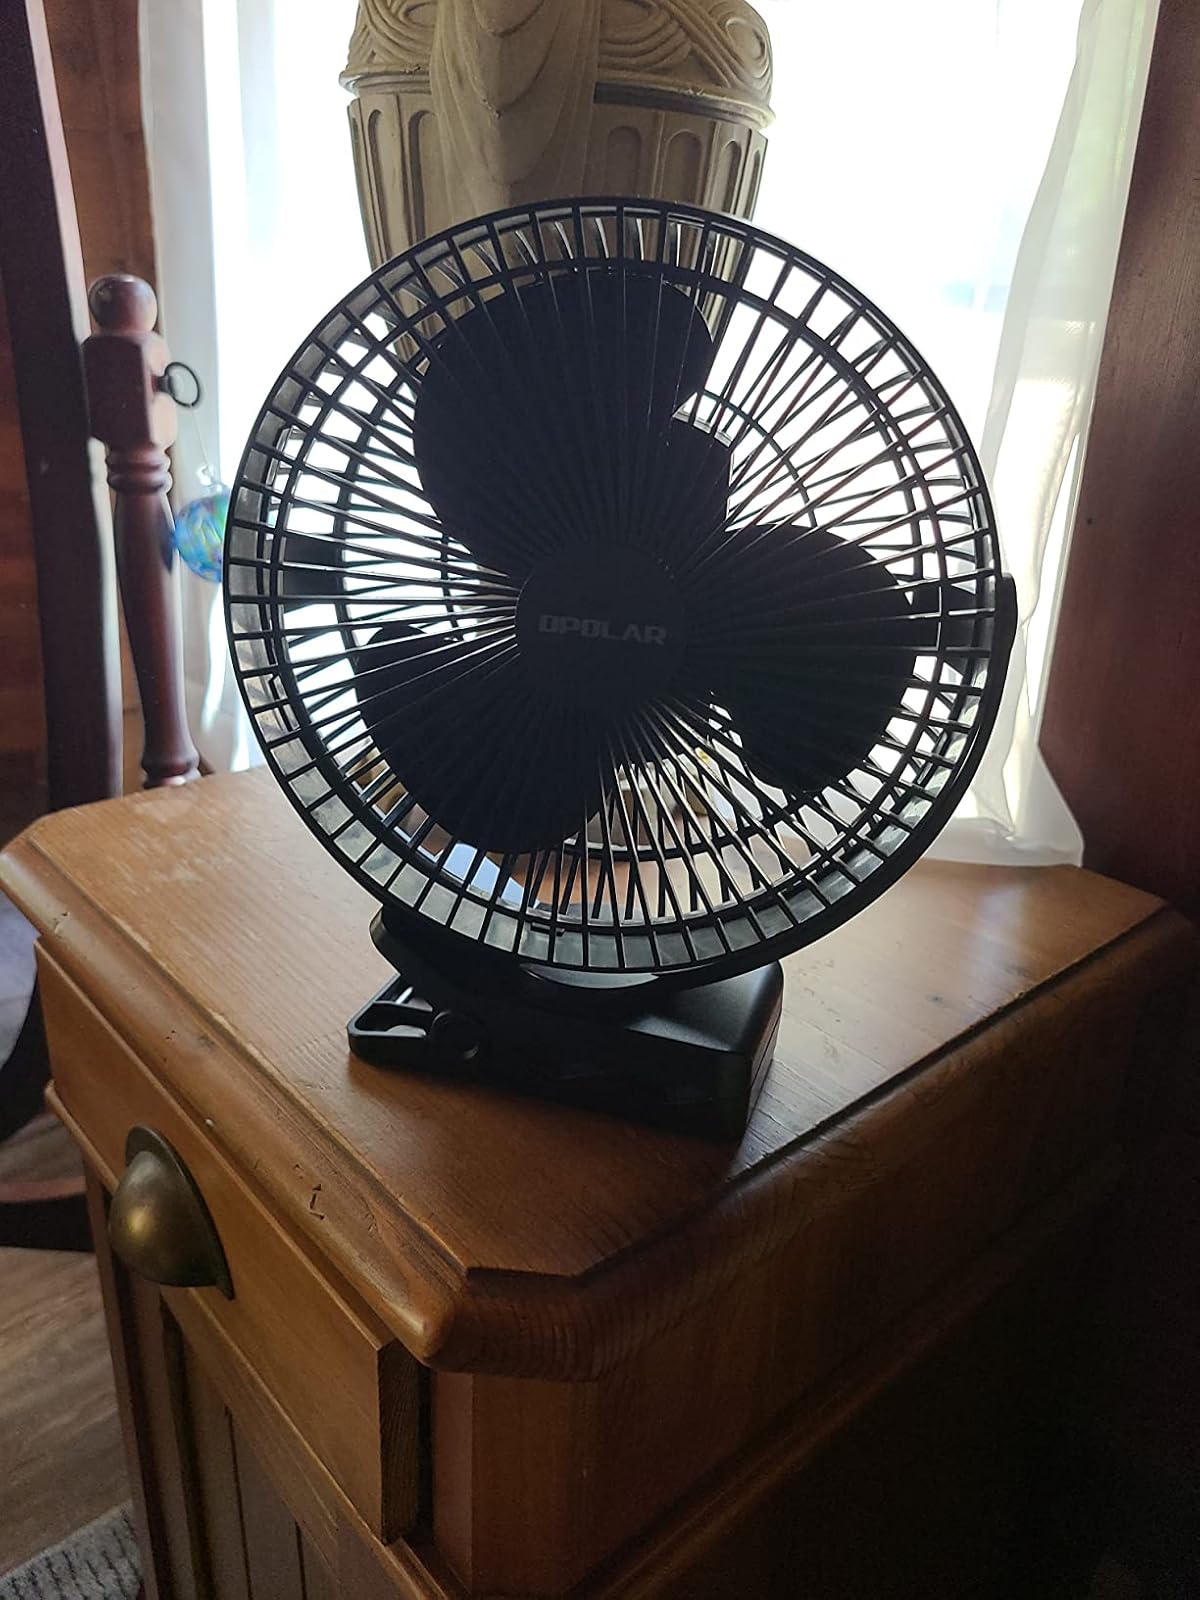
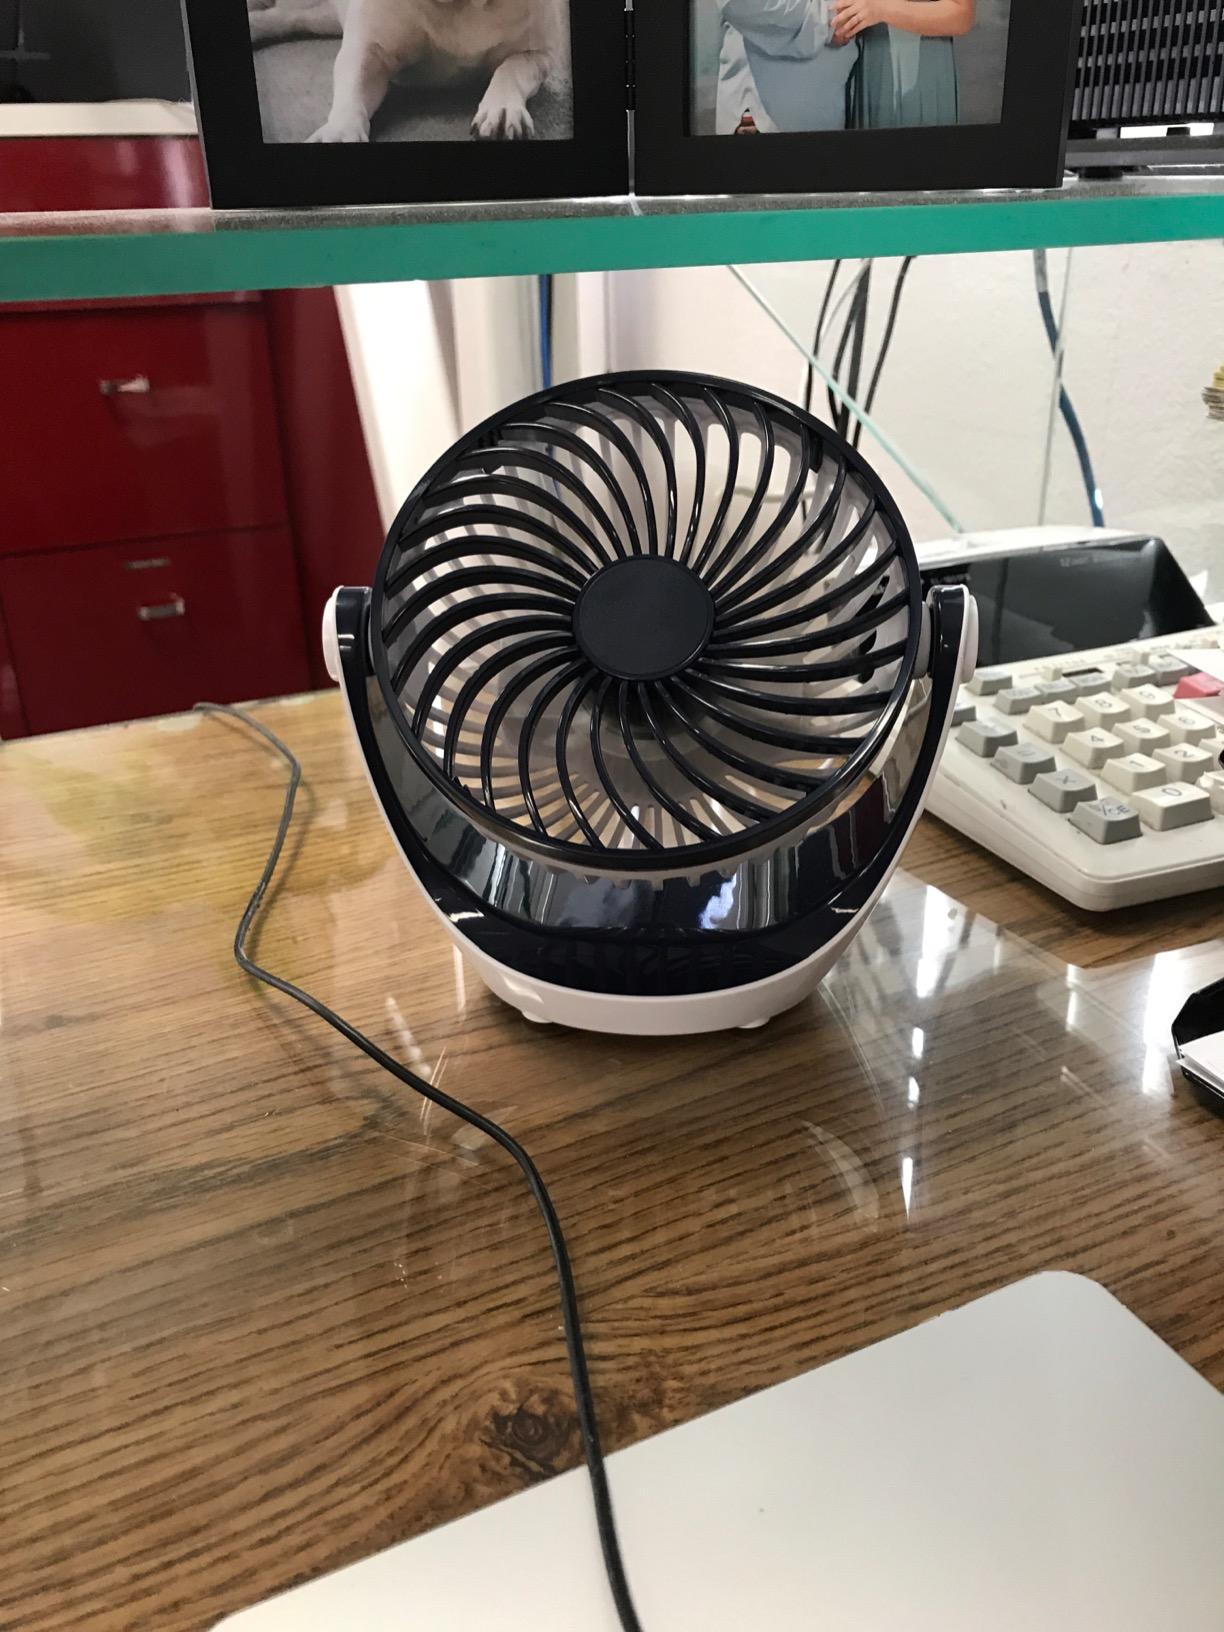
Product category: fan
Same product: no